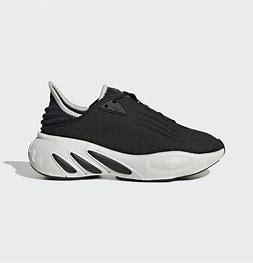
Brand: Adidas
Model: Adifom Sltn